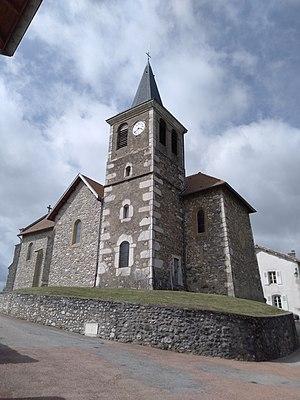
Église de Merlas
Merlas est une commune française située dans le département de l'Isère en région Auvergne-Rhône-Alpes.